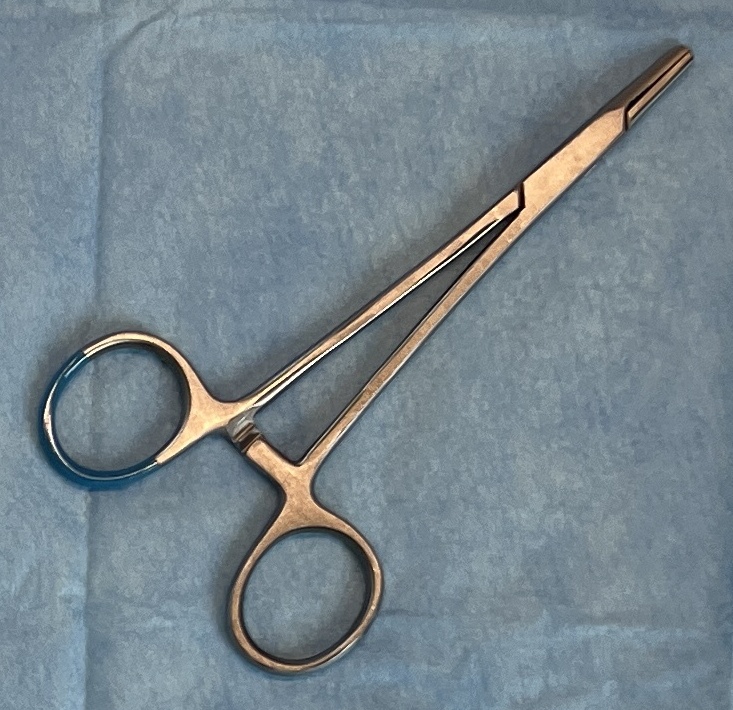
Hinged instrument state: closed